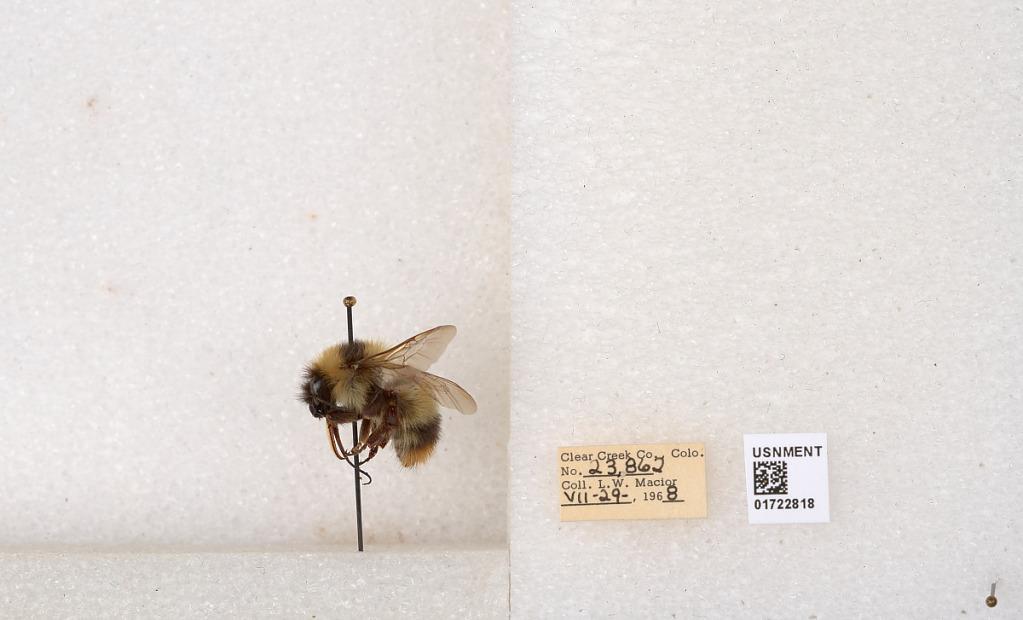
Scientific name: Bombus kirbyellus
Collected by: L. Macior
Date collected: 1968-7-29
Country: United States
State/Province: Colorado
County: Clear Creek
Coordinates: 39.6891, -105.644